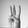
ASL letter: W